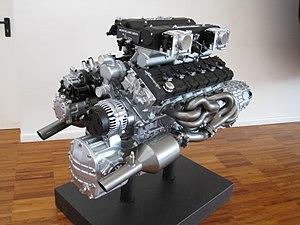
Musée Lamborghini - Moteur Murcielago V12 - 2001